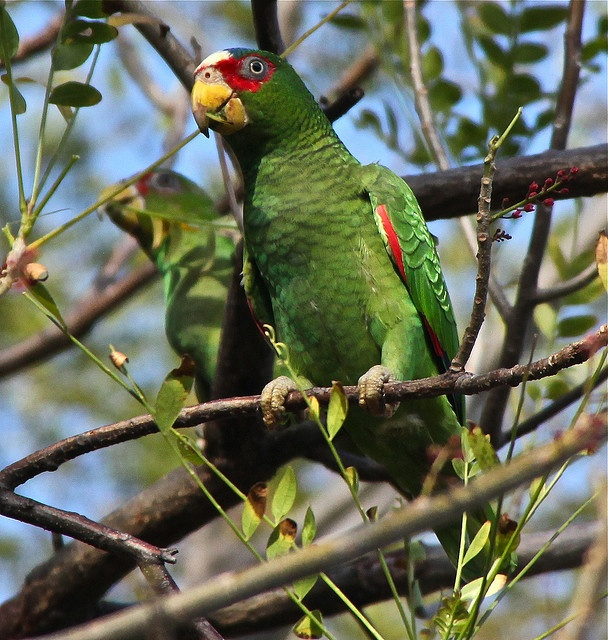
A large green bird perched on top of a tree branch.
Two green and red parrots sitting on branches in a tree.
Two green parrots are perched in a tree.
Two green birds sit in a tree with other branches in the background.
Two parrots in the branched of a tree.